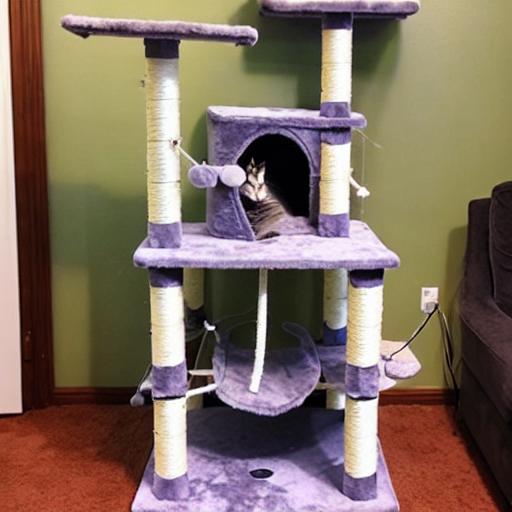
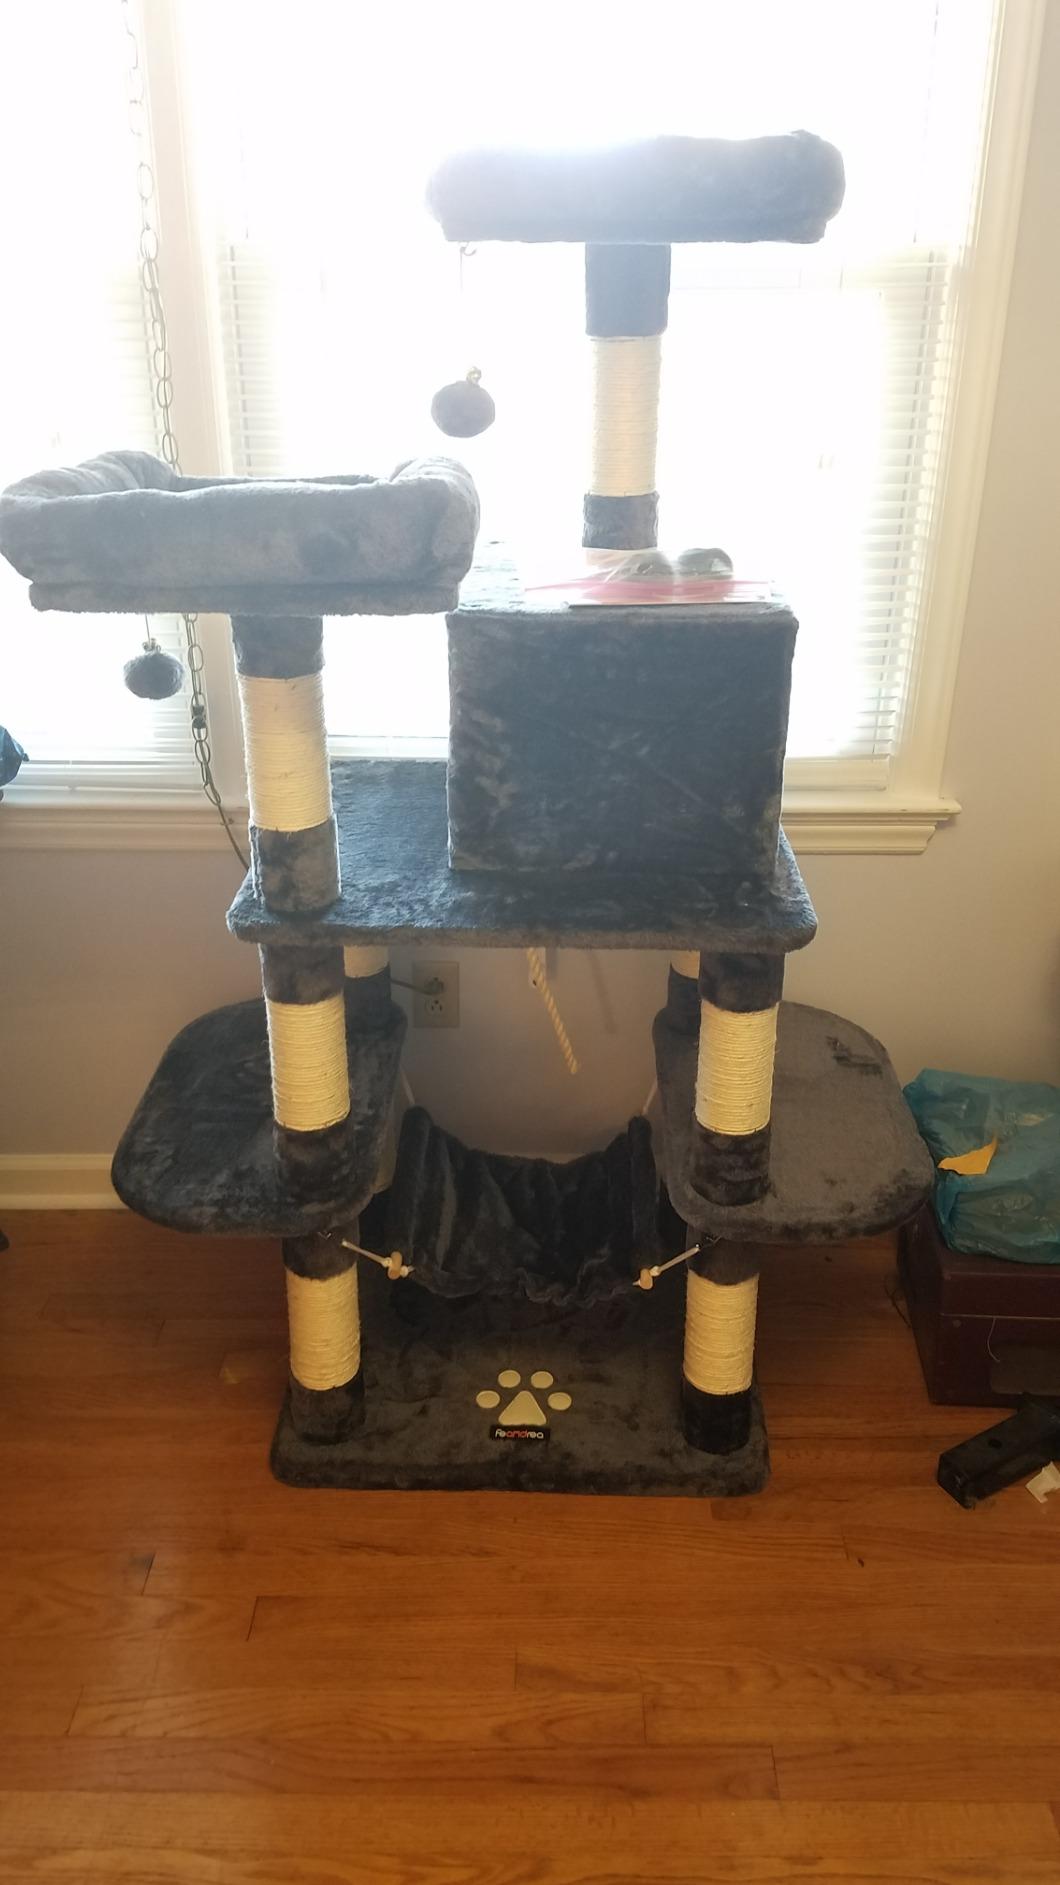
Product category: items_cat tree
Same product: no